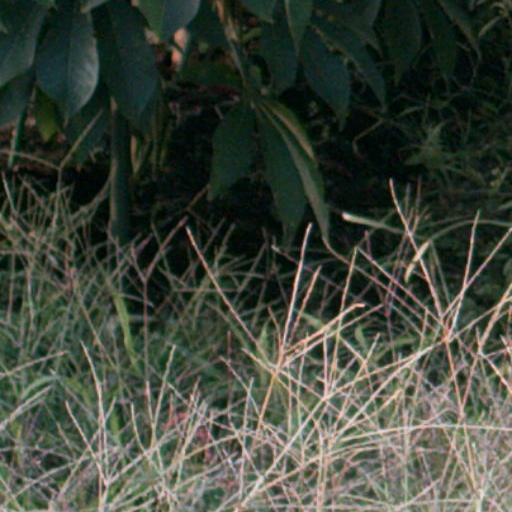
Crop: cassava